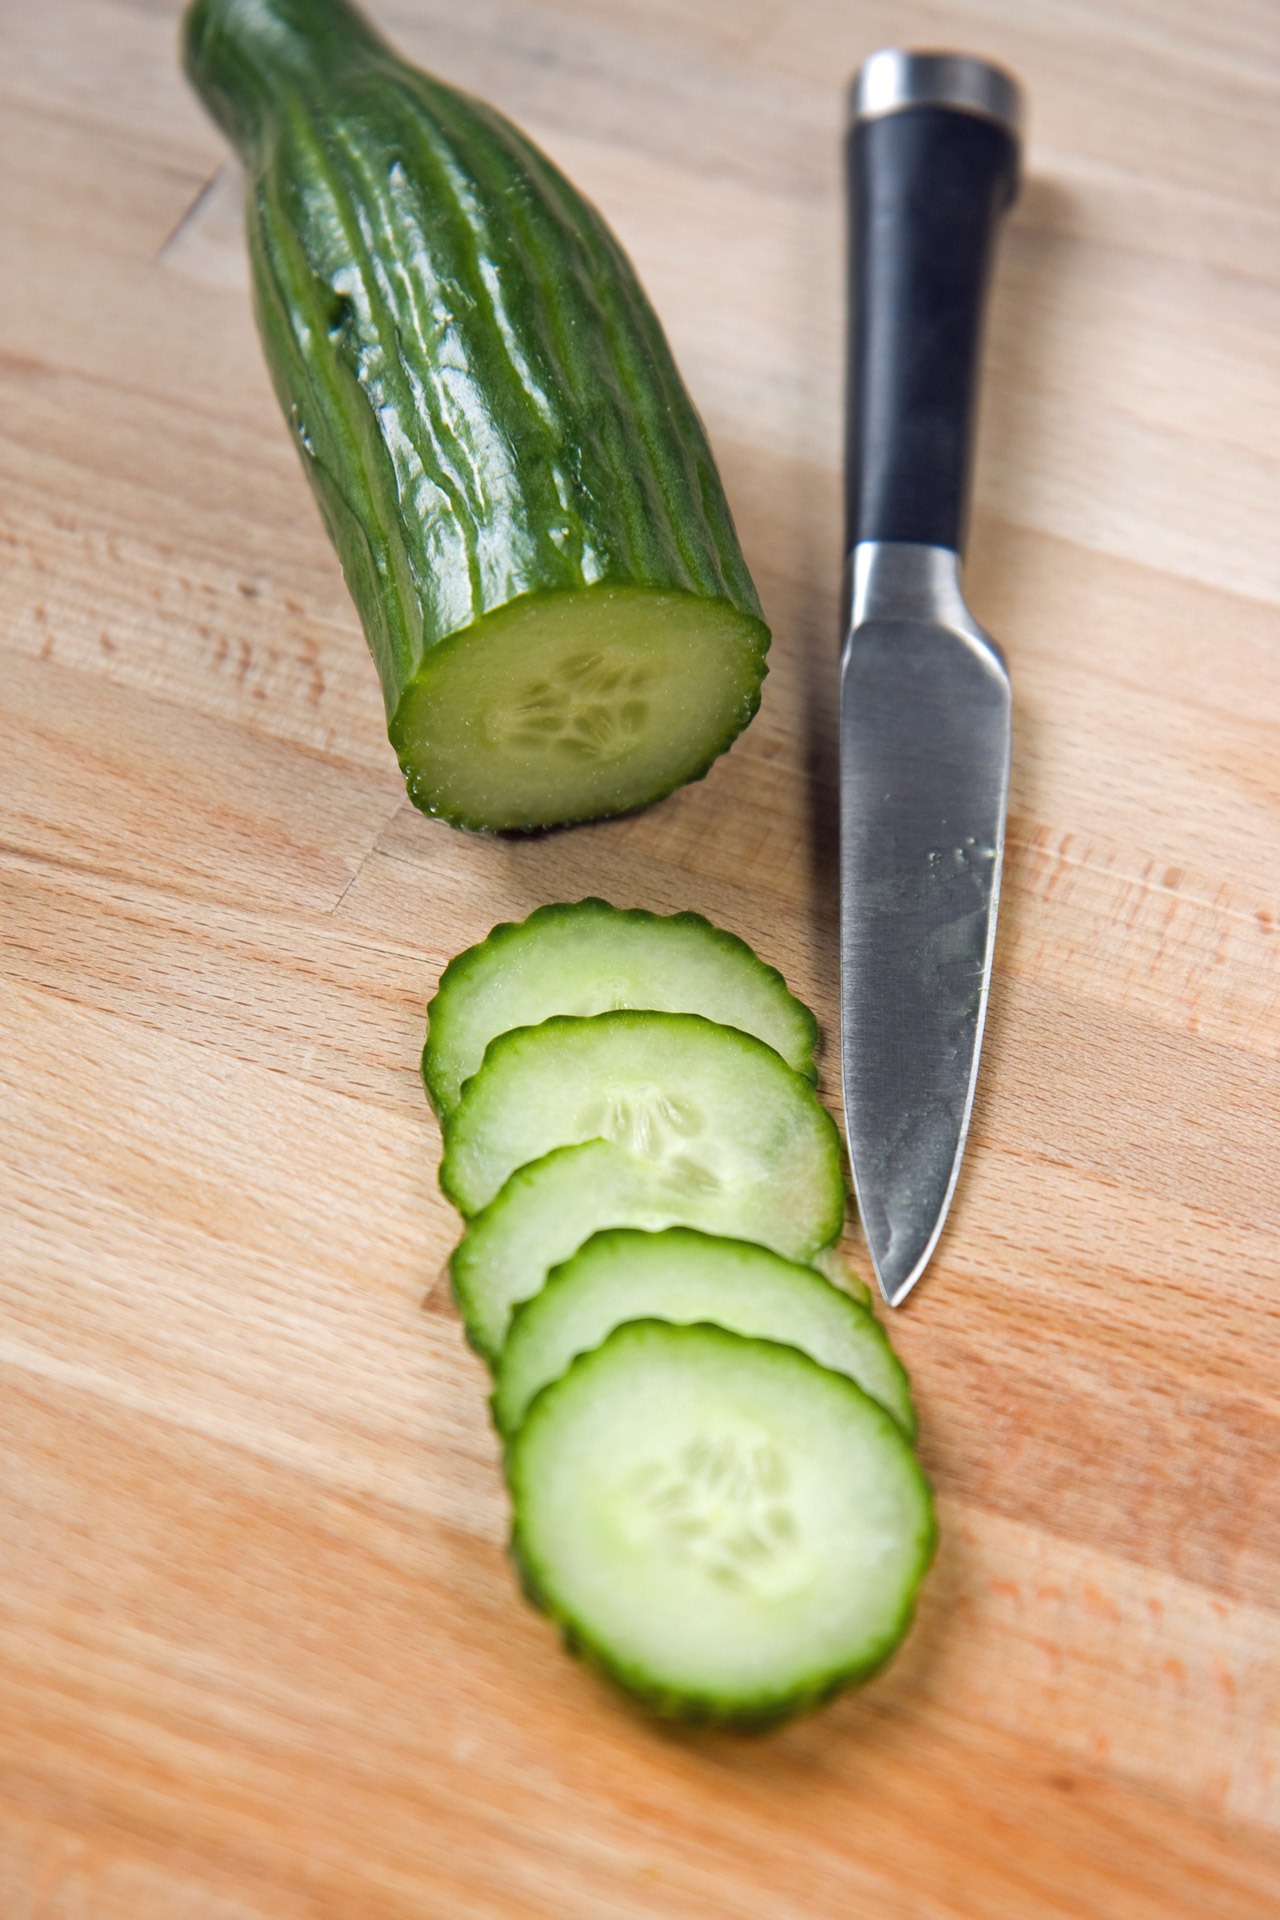
plant, fruit, food, green, produce, vegetable, preparation, knife, chopping board, slices, wooden, cucumber, sliced, cucurbita, preparing, flowering plant, cucumber slices, land plant, cucumber gourd and melon family, summer squash, wooden chopping board, salad vegetable